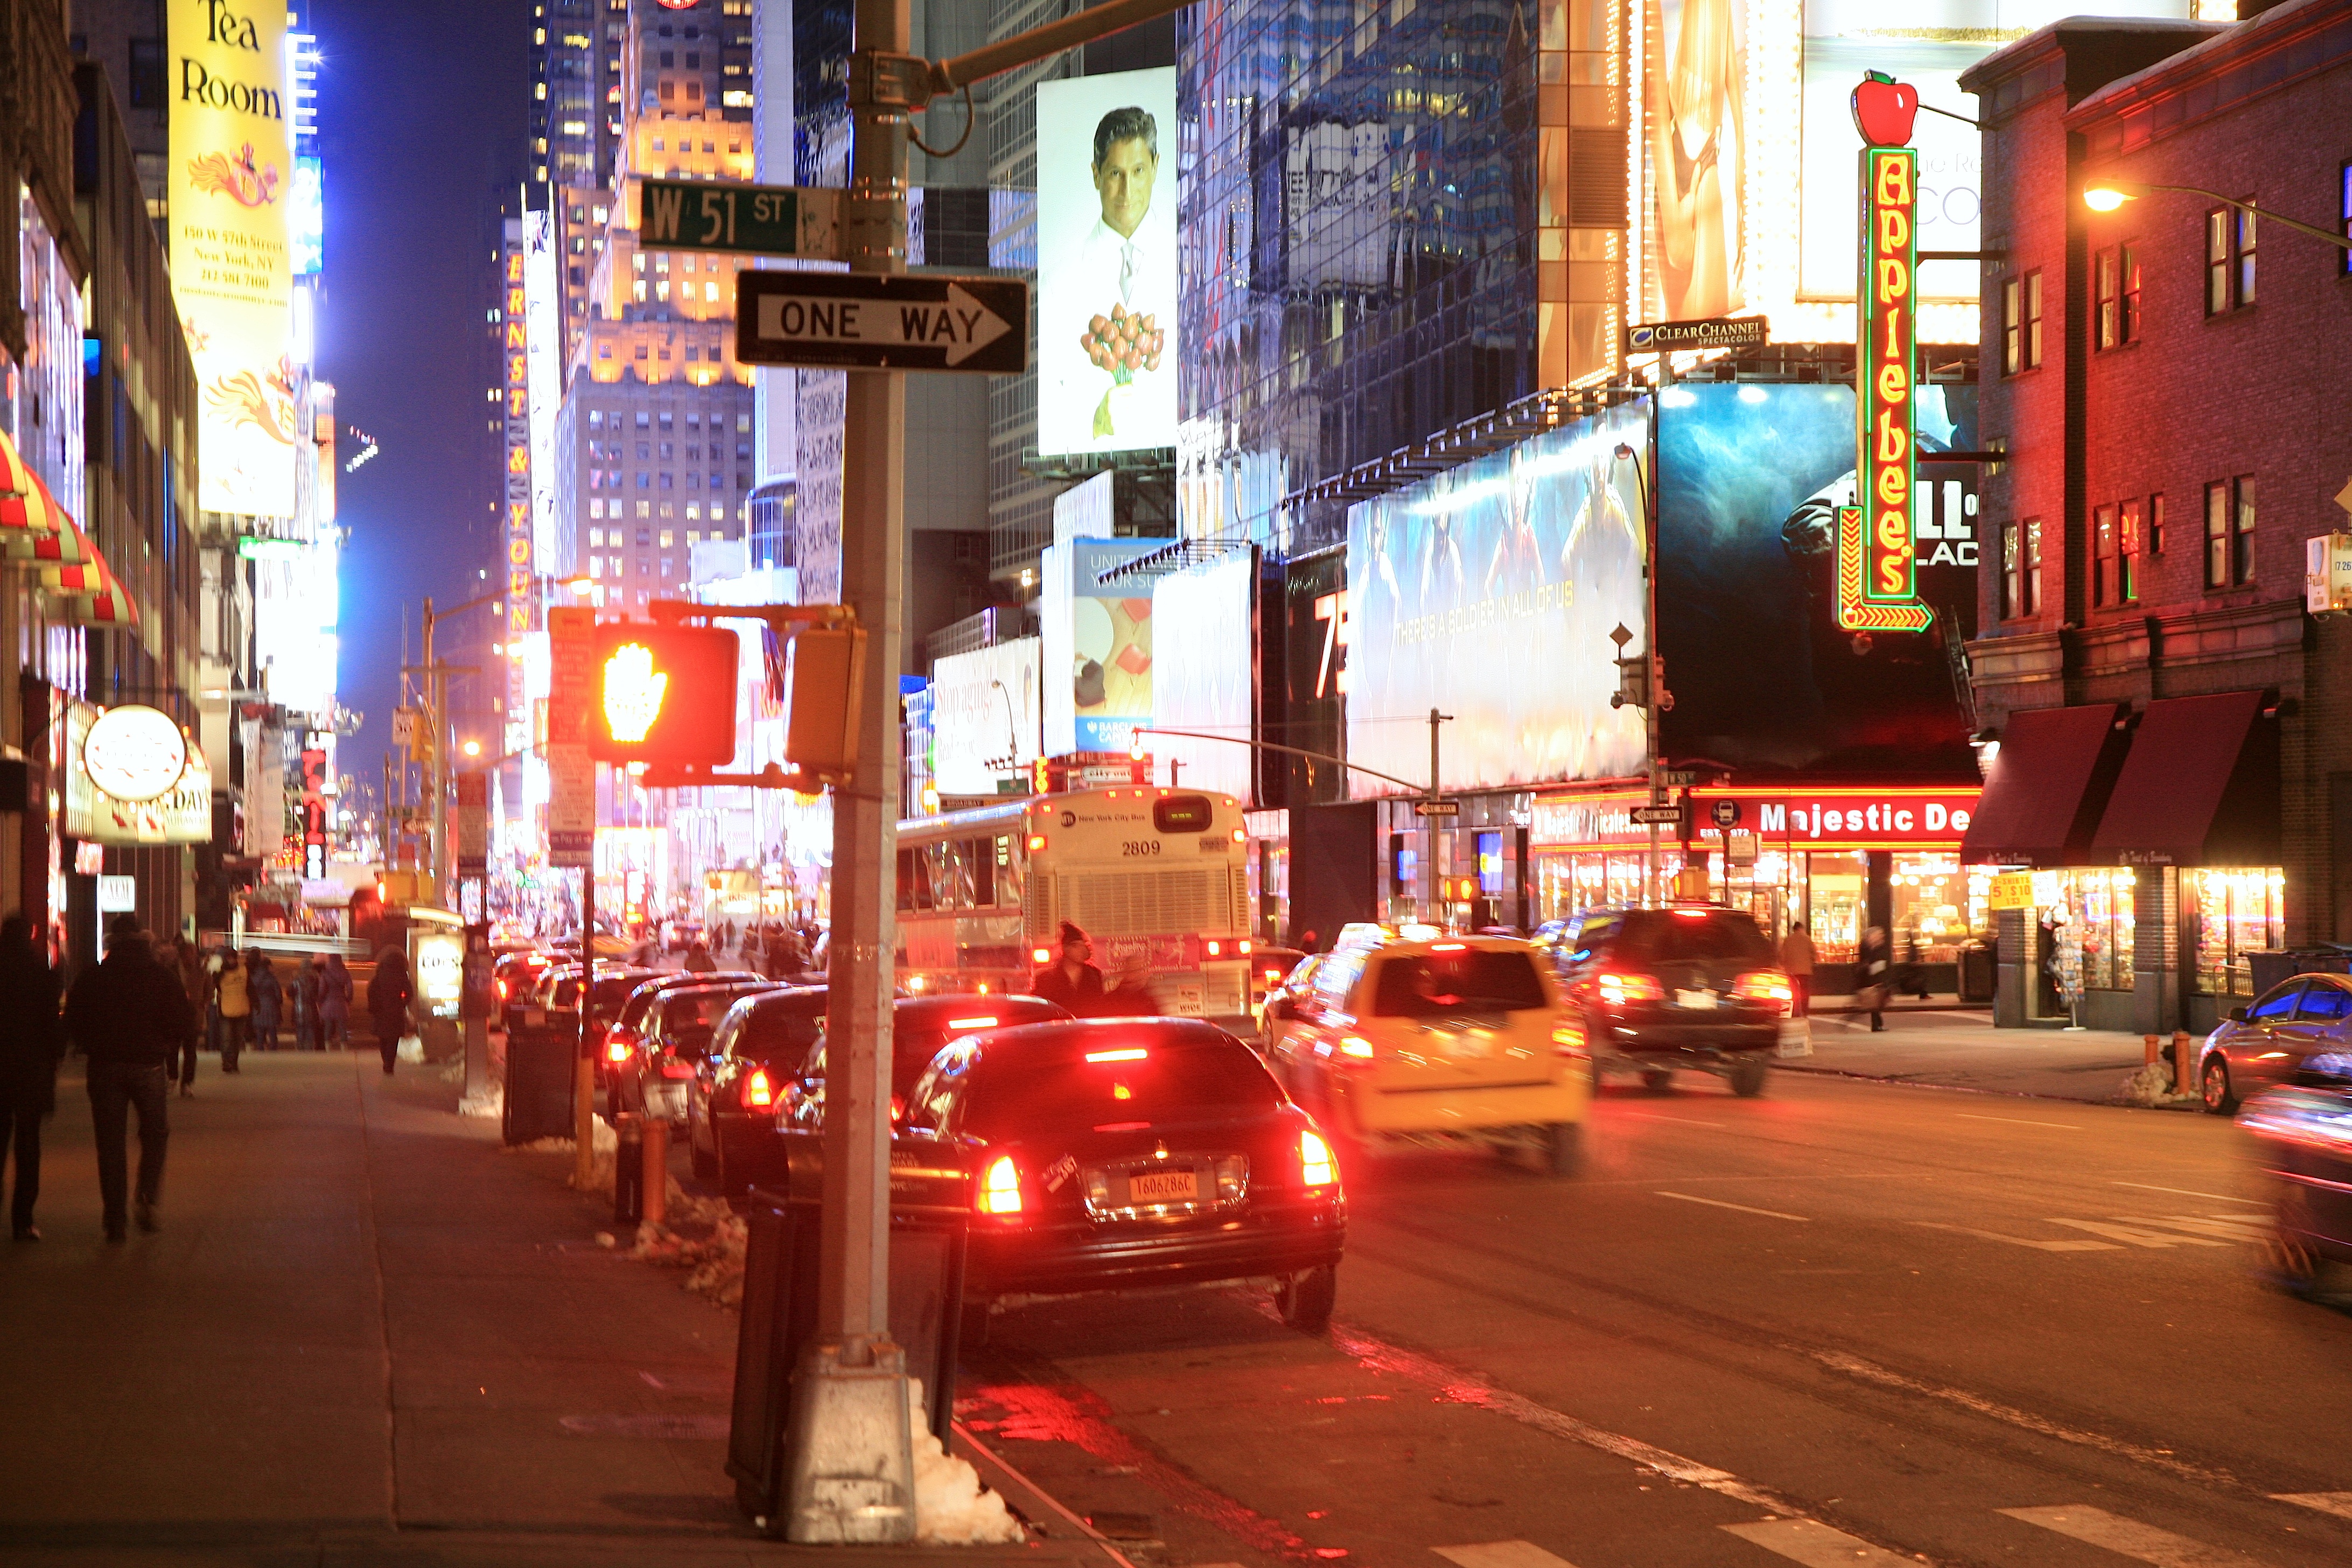
pedestrian, road, street, night, town, city, manhattan, downtown, evening, nyc, lighting, newyork, infrastructure, newyorkcity, ny, theatredistrict, timessquare, neighbourhood, urban area, human settlement